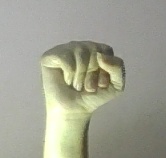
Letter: saad